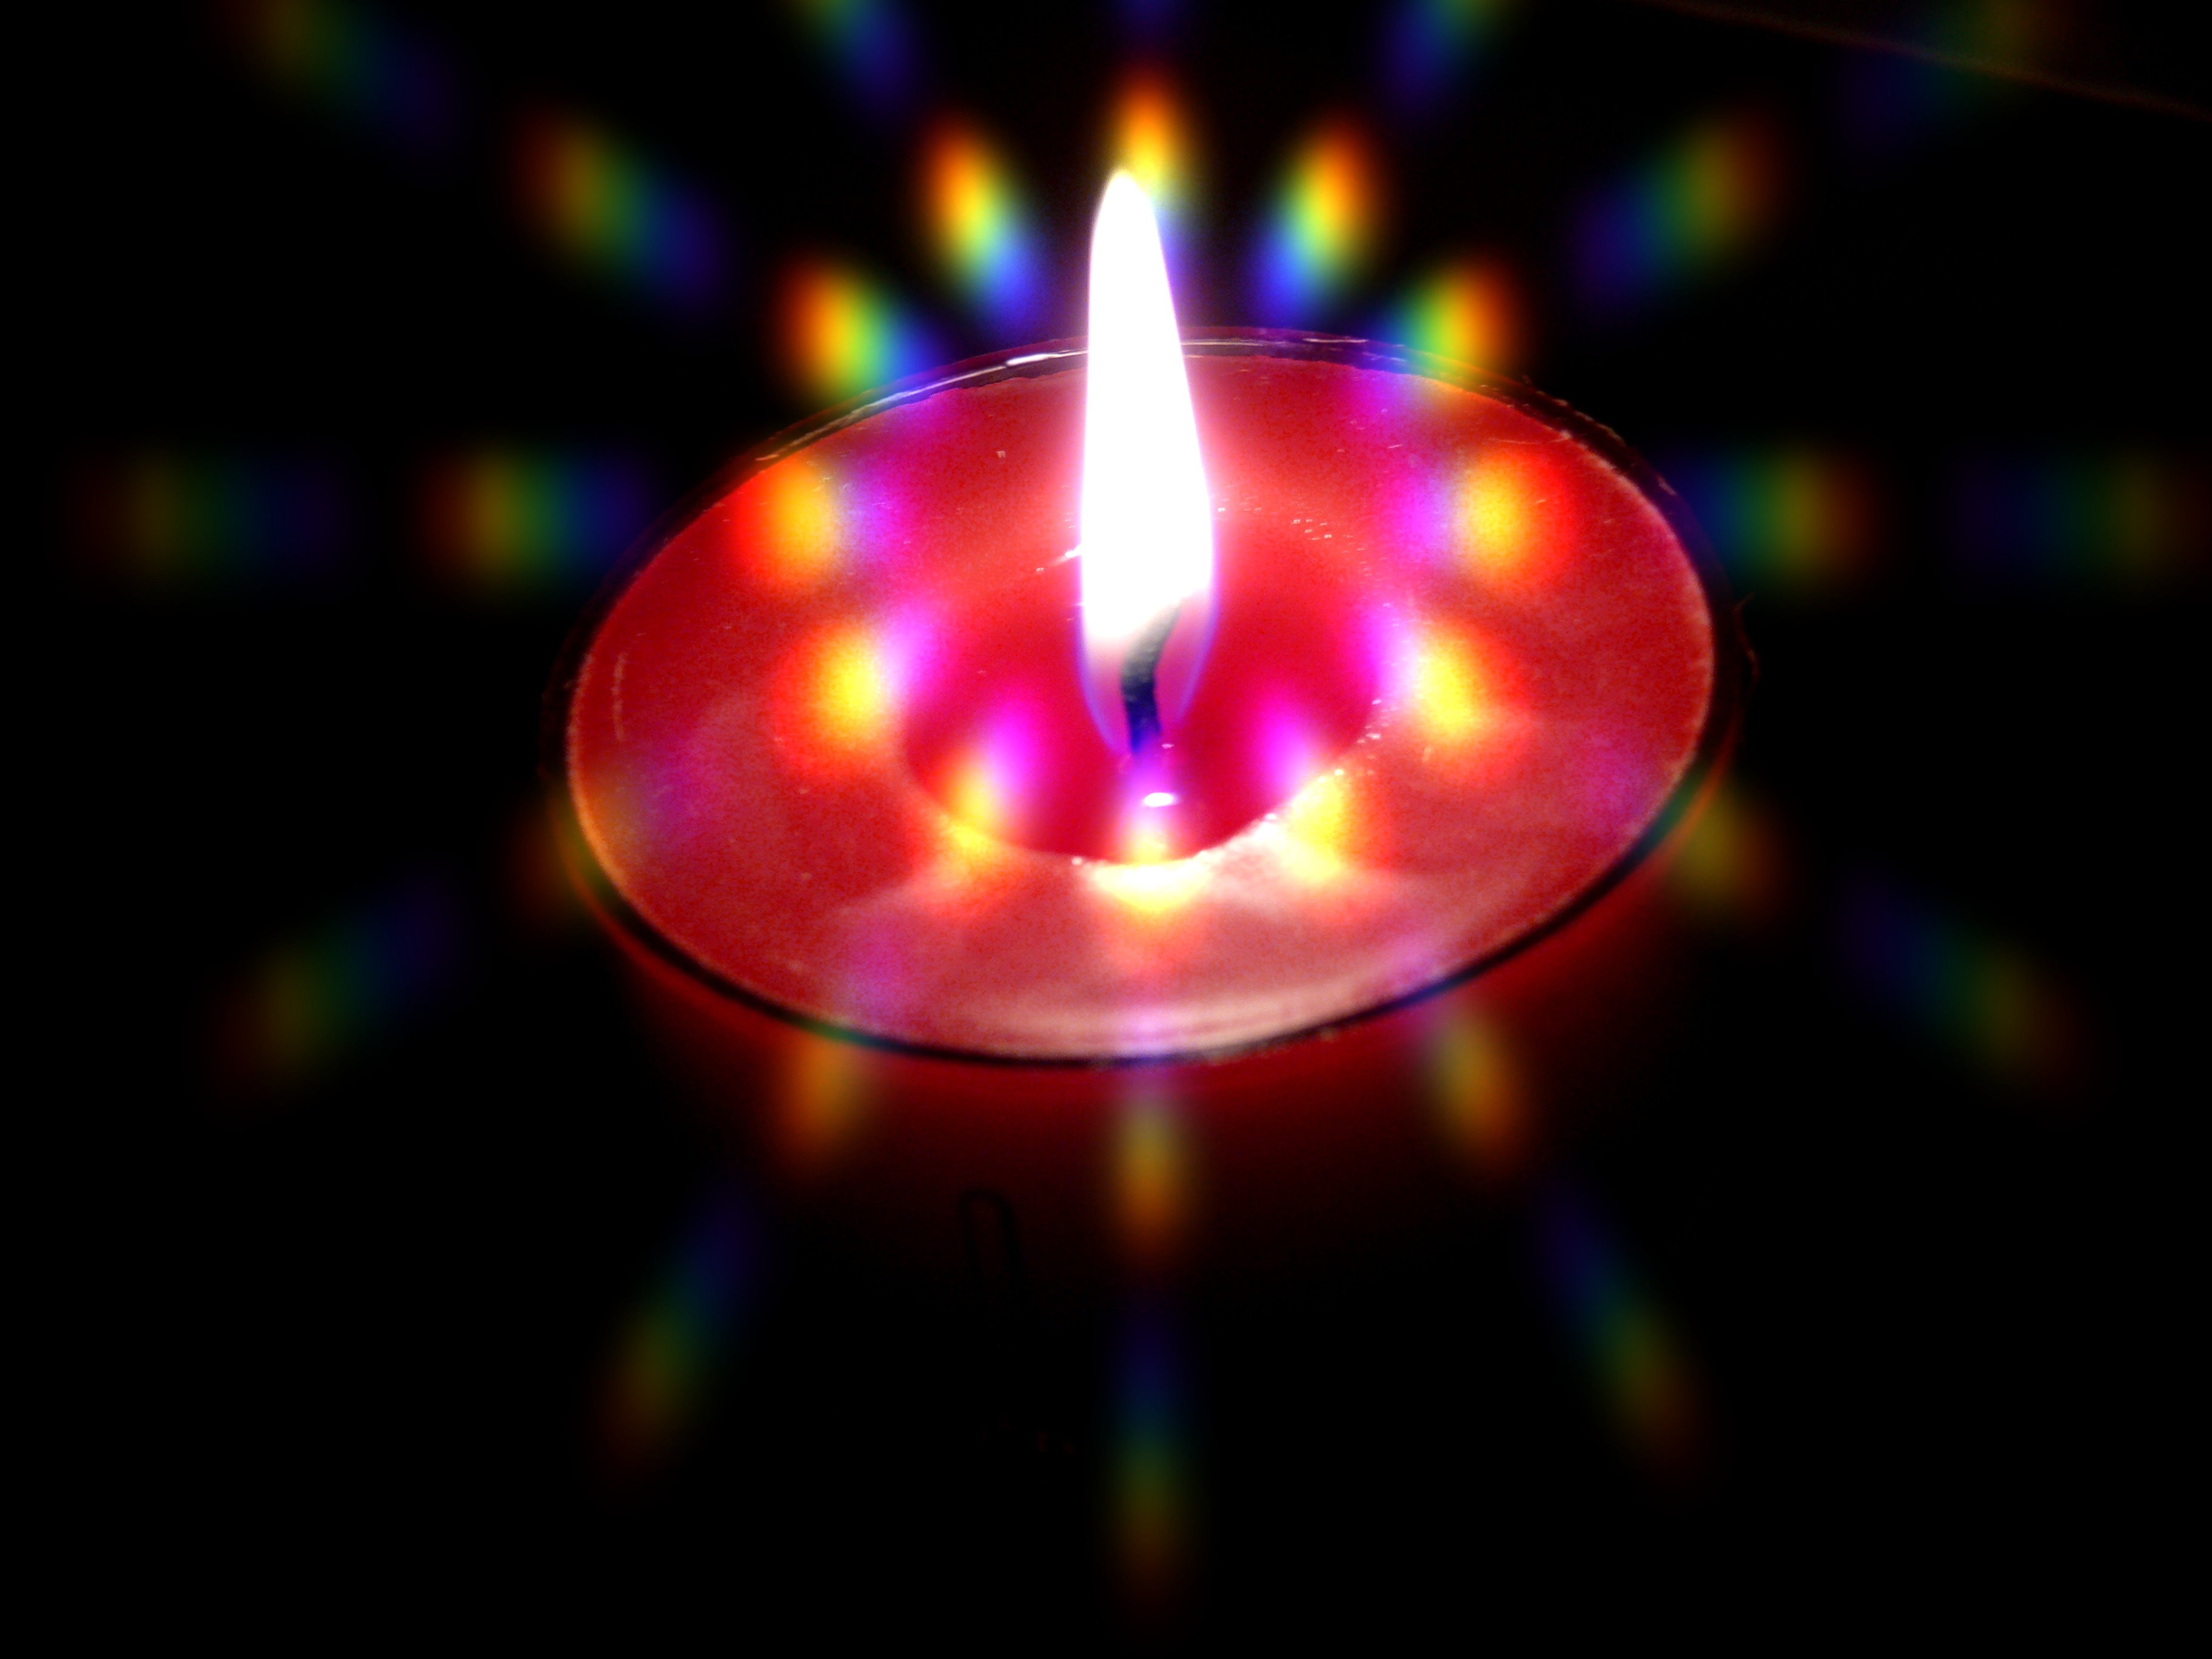
light, dark, celebration, decoration, red, flame, fire, romantic, candle, circle, festive, lens flare, burning, universe, bright, december, xmas, shape, birthday, candlelight